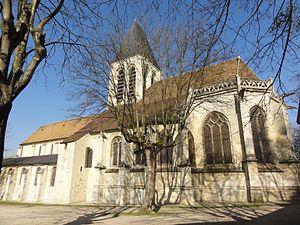
Vue depuis le sud-est.
Herblay-sur-Seine est une commune française située dans le département du Val-d'Oise en région Île-de-France. Ses habitants sont appelés les Herblaysiens ou Herblaisiens.
L'église Saint-Martin est une église catholique paroissiale située à Herblay-sur-Seine, en France. Elle a été édifiée à partir de la seconde moitié du XIIᵉ siècle dans le style gothique. Le transept est la partie la plus ancienne. La nef, assez longue, est un peu plus récente, et peut être datée de la fin du XIIᵉ siècle ou du début du XIIIᵉ siècle. Ses bas-côtés ont toutefois été rebâtis à l'époque moderne, et perdu leur intérêt. L'élégant clocher central, dont les baies sont flanquées de multiples colonnettes, est certes la partie la plus emblématique de l'édifice gothique. Entre 1500 et 1535 environ, son chœur a été remplacé par un vaste complexe de style gothique flamboyant, qui comporte trois travées, se terminant par un chevet à pans coupés, et deux collatéraux, également à pans coupés. Son architecture est soignée, et l'on y trouve toujours cinq verrières de style Renaissance, qui datent des années 1537-1540, et ont été restaurées vers 1881. Elles font le principal attrait de l'église. Elle a été inscrite monument historique par arrêté du 6 juillet 1925. Les messes dominicales y sont célébrées chaque dimanche à 10 h 30.